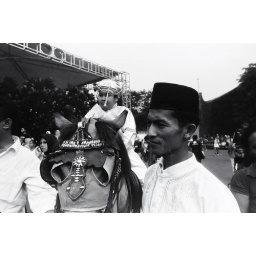
Betawi (Old Jakarta) circumcision tradition.. The boy will be paraded by riding a horse and traditional music will be played too..